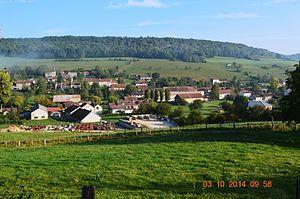
Aubigny-lès-Sombernon est une commune française située dans le département de la Côte-d'Or en région Bourgogne-Franche-Comté.